Ivan Shepetov

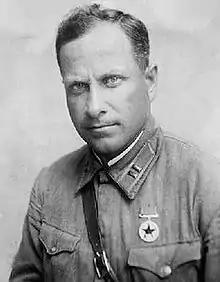

Ivan Mikhailovich Shepetov (11 July 1902 21 May 1943) was a Soviet infantry officer who enlisted in the Red Army as a Civil War volunteer in 1918 and rose to command the 96th Mountain Rifle Division in the months following the German invasion of the Soviet Union.